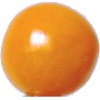
Label: Physalis 1